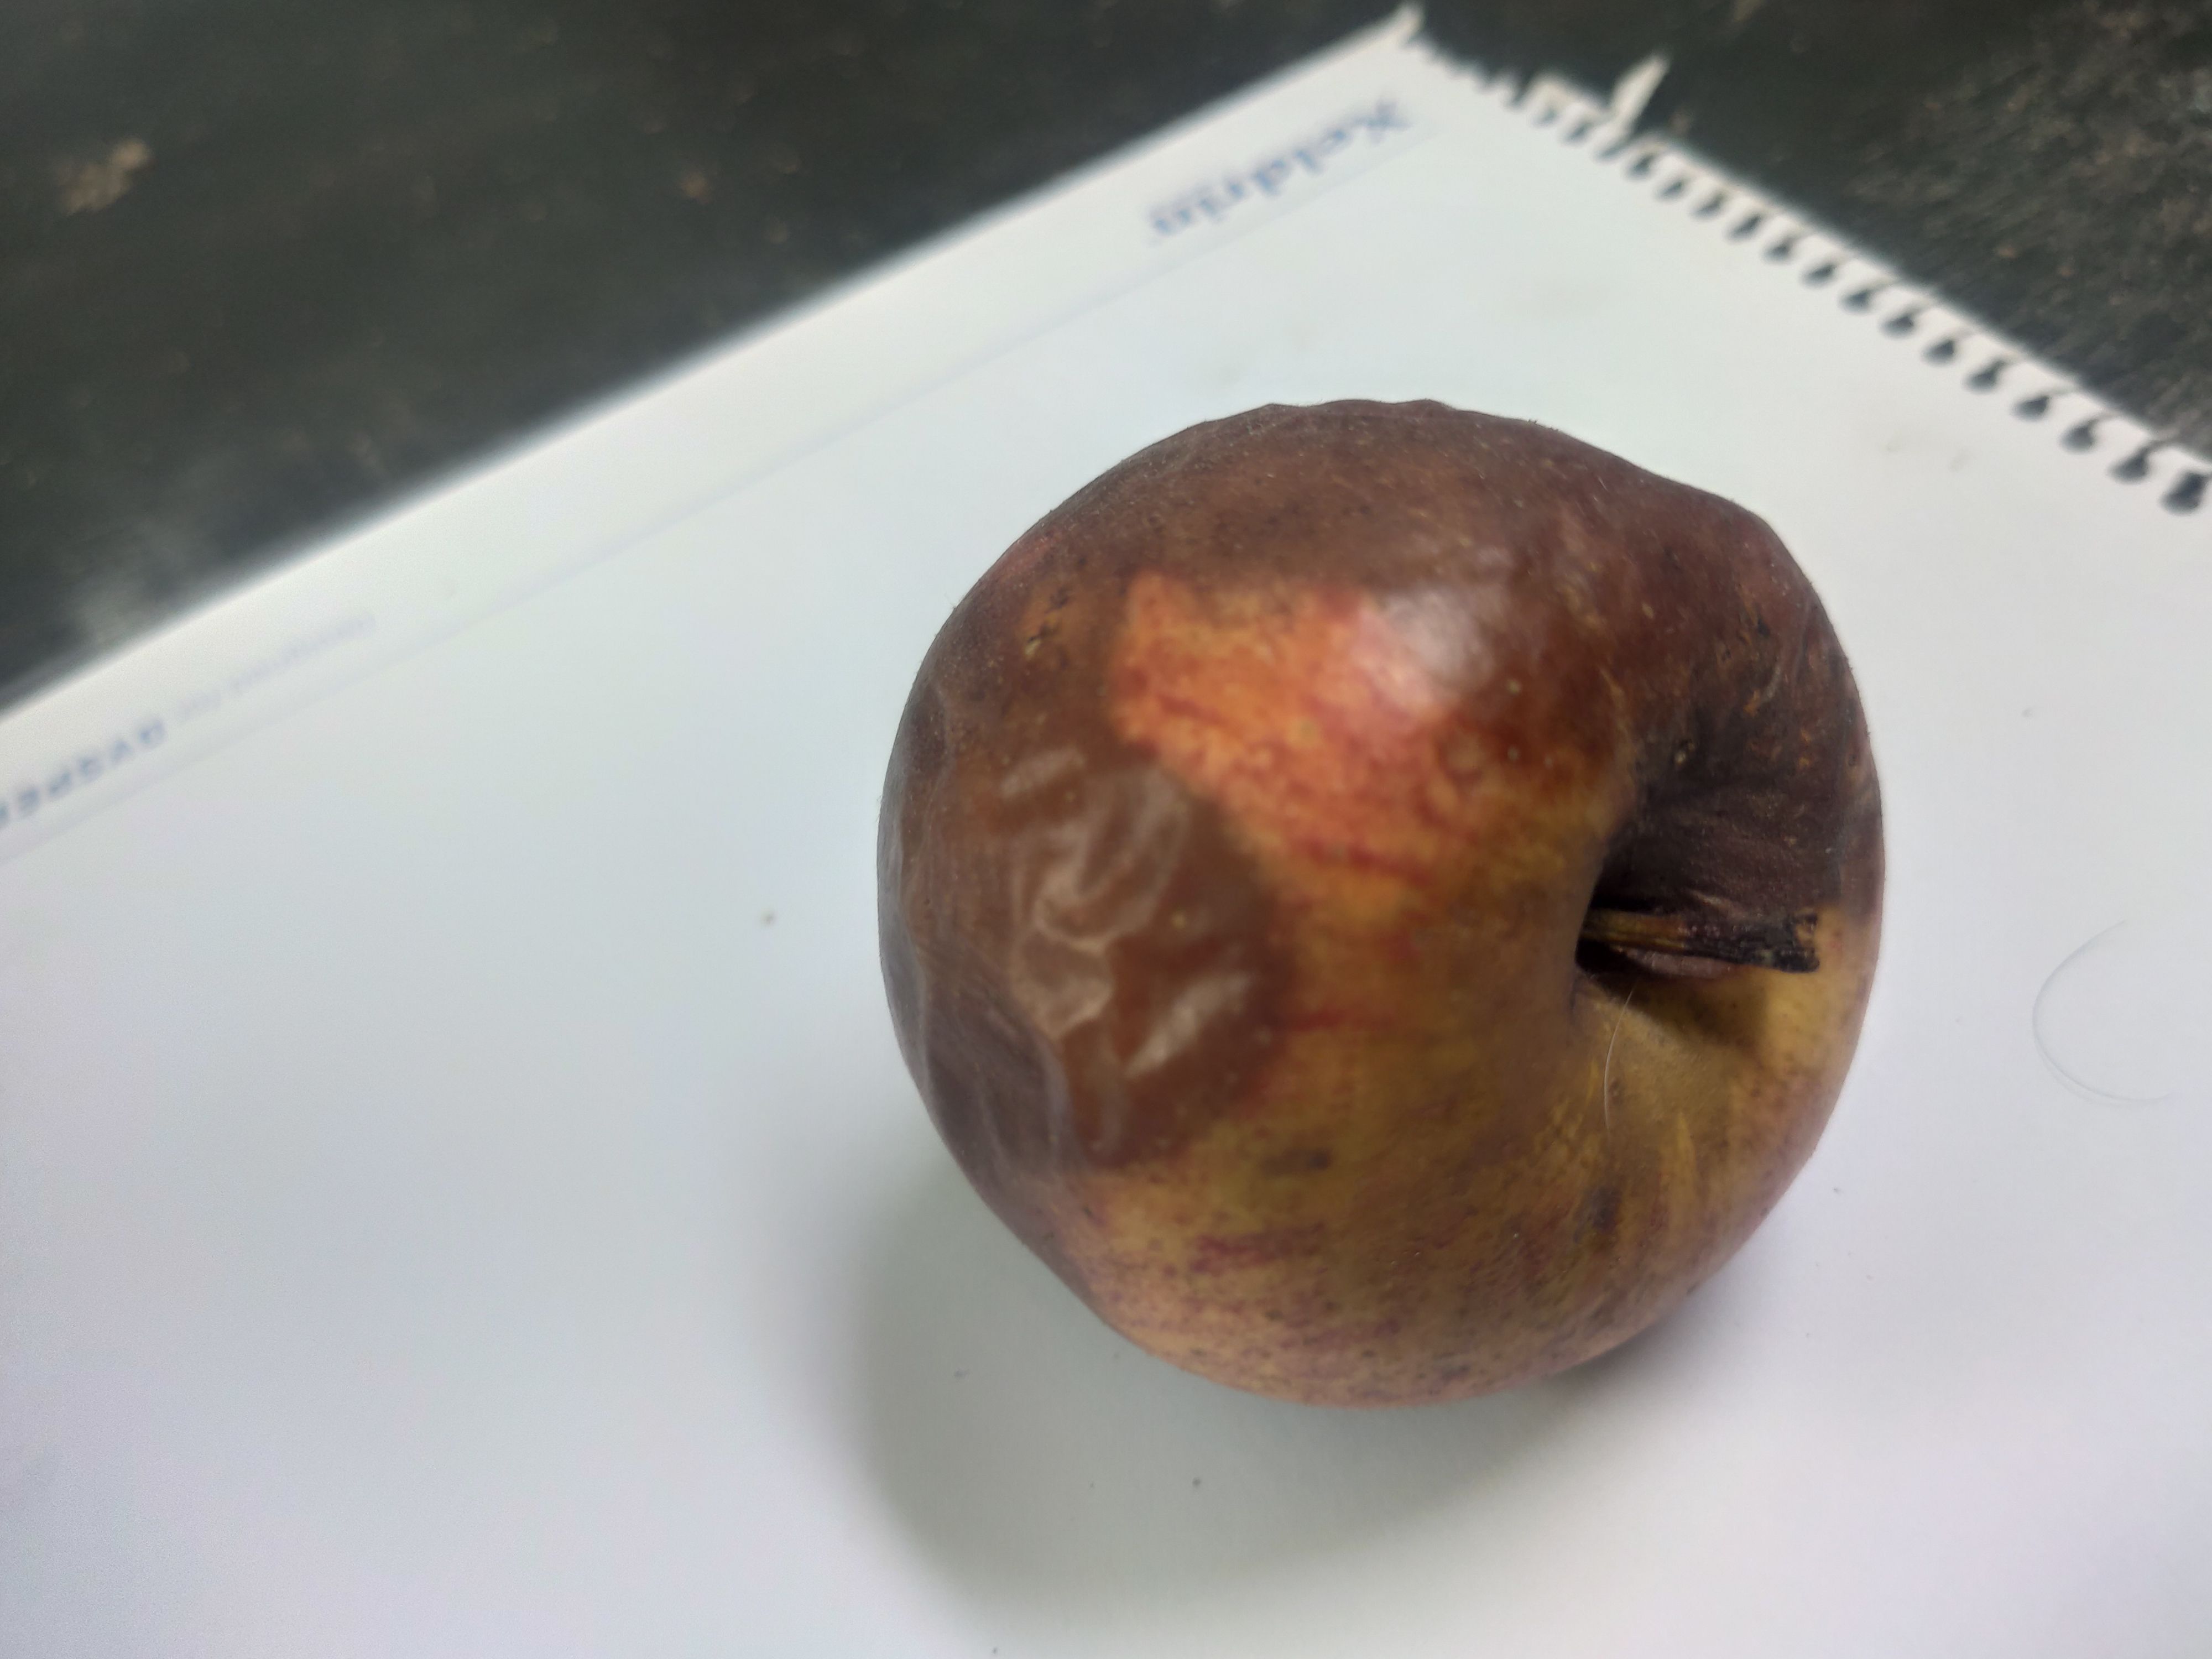
Fruit: apple
Grade: 3rd-grade